Describe the emotion expressed in this image:  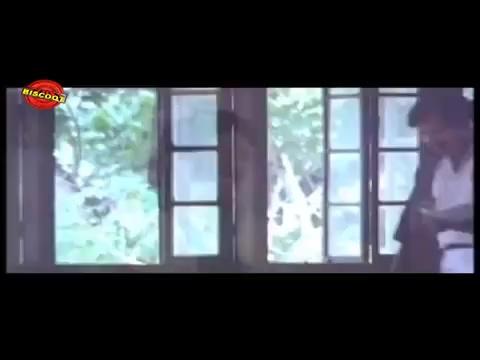
This person displays Suffering, valence and arousal with low intensity.